DNA-3-methyladenine glycosylase

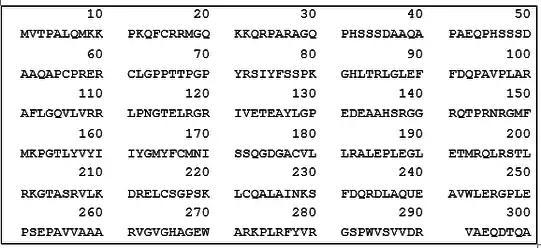
Human Alkyladenine DNA Glycosylase Sequence or Isoform 1

It folds into a single domain of mixed α/β structure, with seven α helices and eight β strands. The core of the protein consists of a curved, antiparallel β sheet with a protruding β hairpin (β3β4) that inserts into the minor groove of the bound DNA. A series of α helices and connecting loops form the remainder of the DNA binding interface. It lacks the helix-hairpin-helix motif associated with other base excision-repair proteins and, in fact, it does not resemble any other model in the Protein Data Bank.